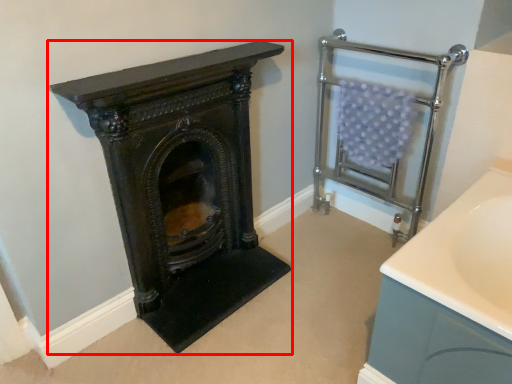
Question: Considering the relative positions of wood burning stove (annotated by the red box) and balustrade in the image provided, where is wood burning stove (annotated by the red box) located with respect to the staircase? Select from the following choices."
(A) right
(B) left
Answer: B